Le Crotoy

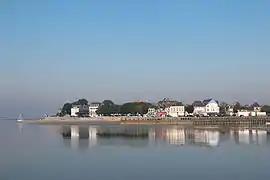
The Quai Courbet.

Le Crotoy (Picard: "Ch'Crotoé") is a commune in the Somme department in Hauts-de-France in northern France. The inhabitants are known as "Crotellois".